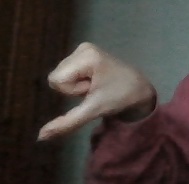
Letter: waw